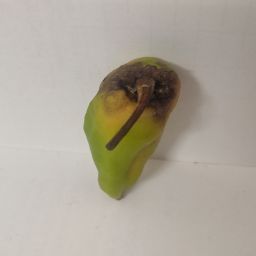
Crop: New Mexico Green Chile
Quality: Damaged